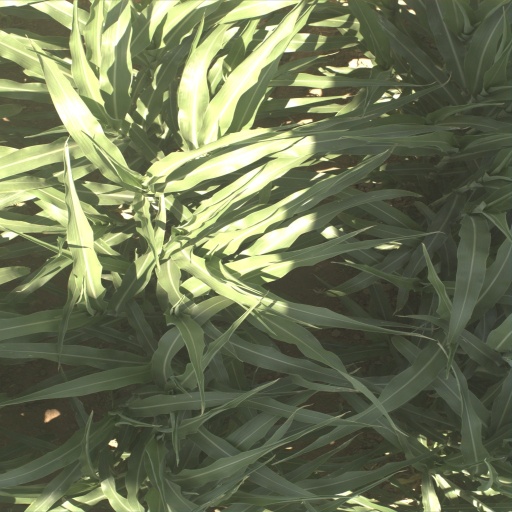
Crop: sorghum